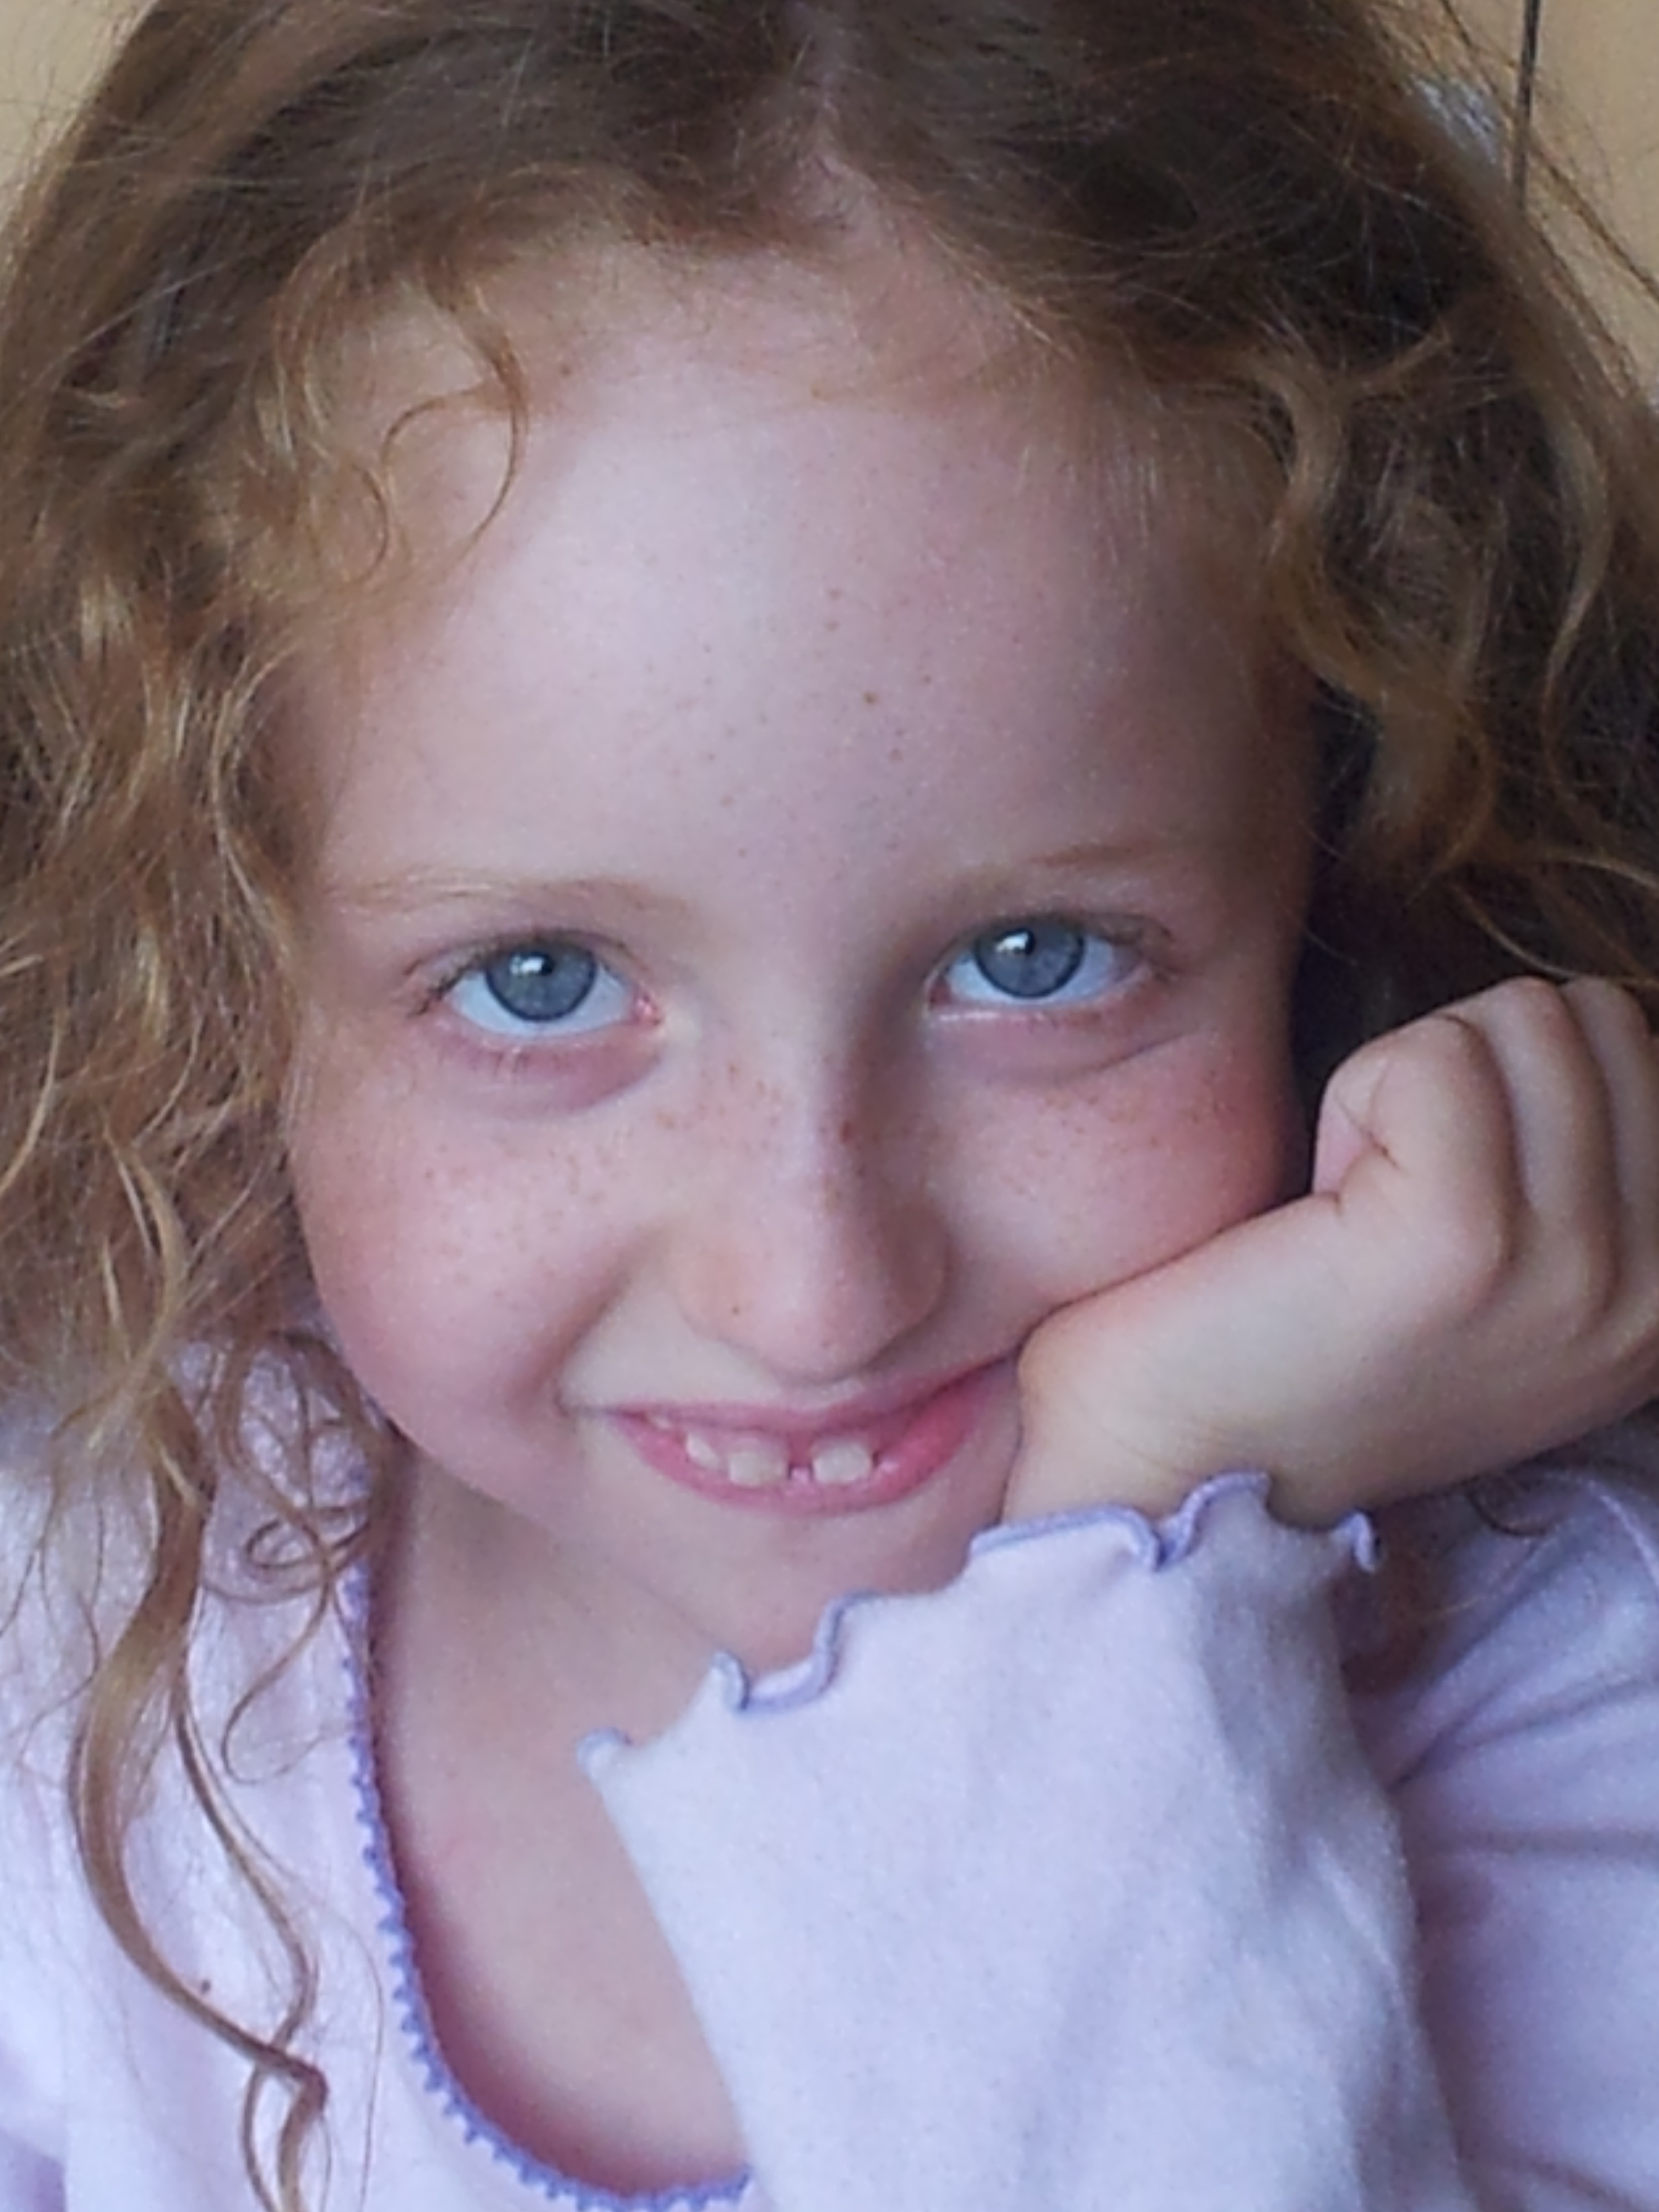
hand, person, people, girl, cute, portrait, young, child, blue, ear, facial expression, smiling, smile, mouth, close up, human body, face, nose, eyes, cheek, infant, toddler, eye, head, skin, organ, tooth, emotion, blue eyes